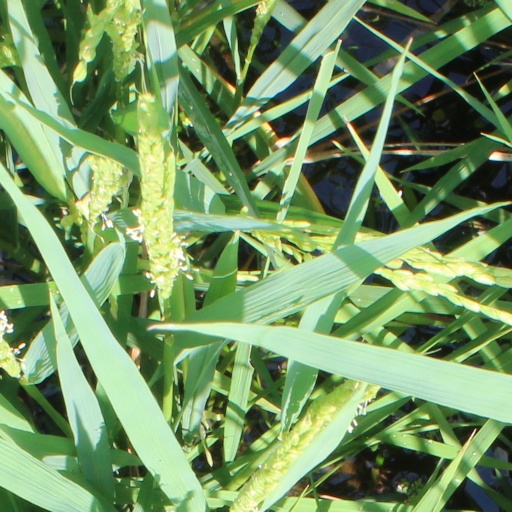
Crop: rice